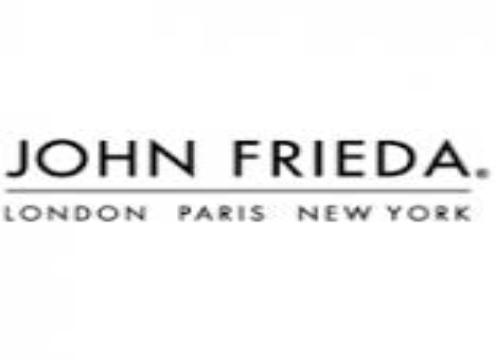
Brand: John Frieda
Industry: Necessities